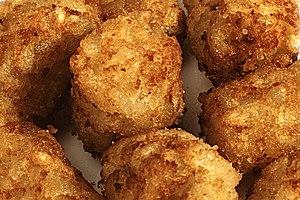
Tater Tots est une marque commerciale de la société américaine Ore-Ida pour une forme commerciale de hash browns, qui sont un accompagnement constitué de pommes de terre râpées et frites. Les Tater Tots sont largement reconnus aux États-Unis pour leur croustillant, leur forme cylindrique et leur petite taille.